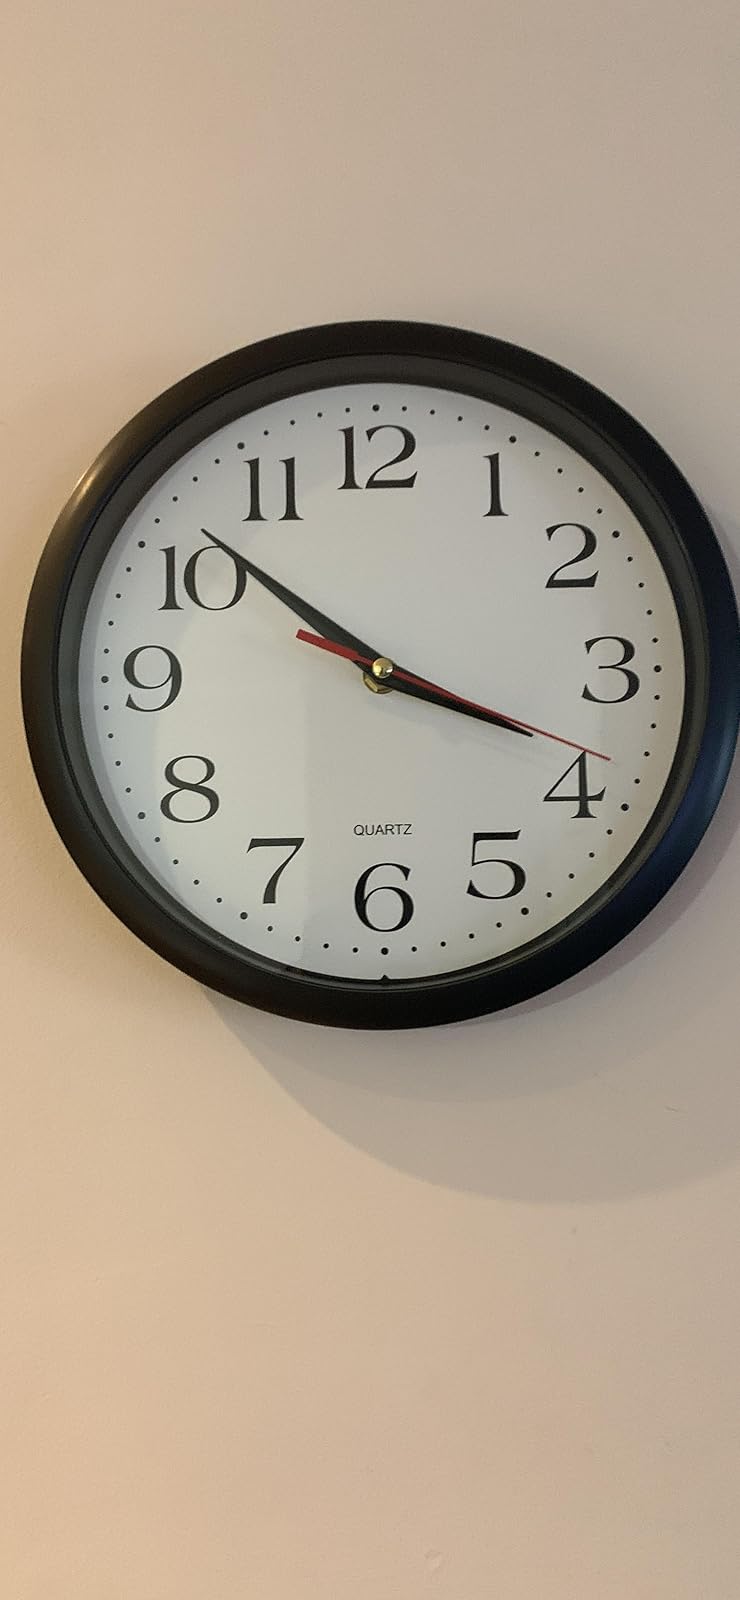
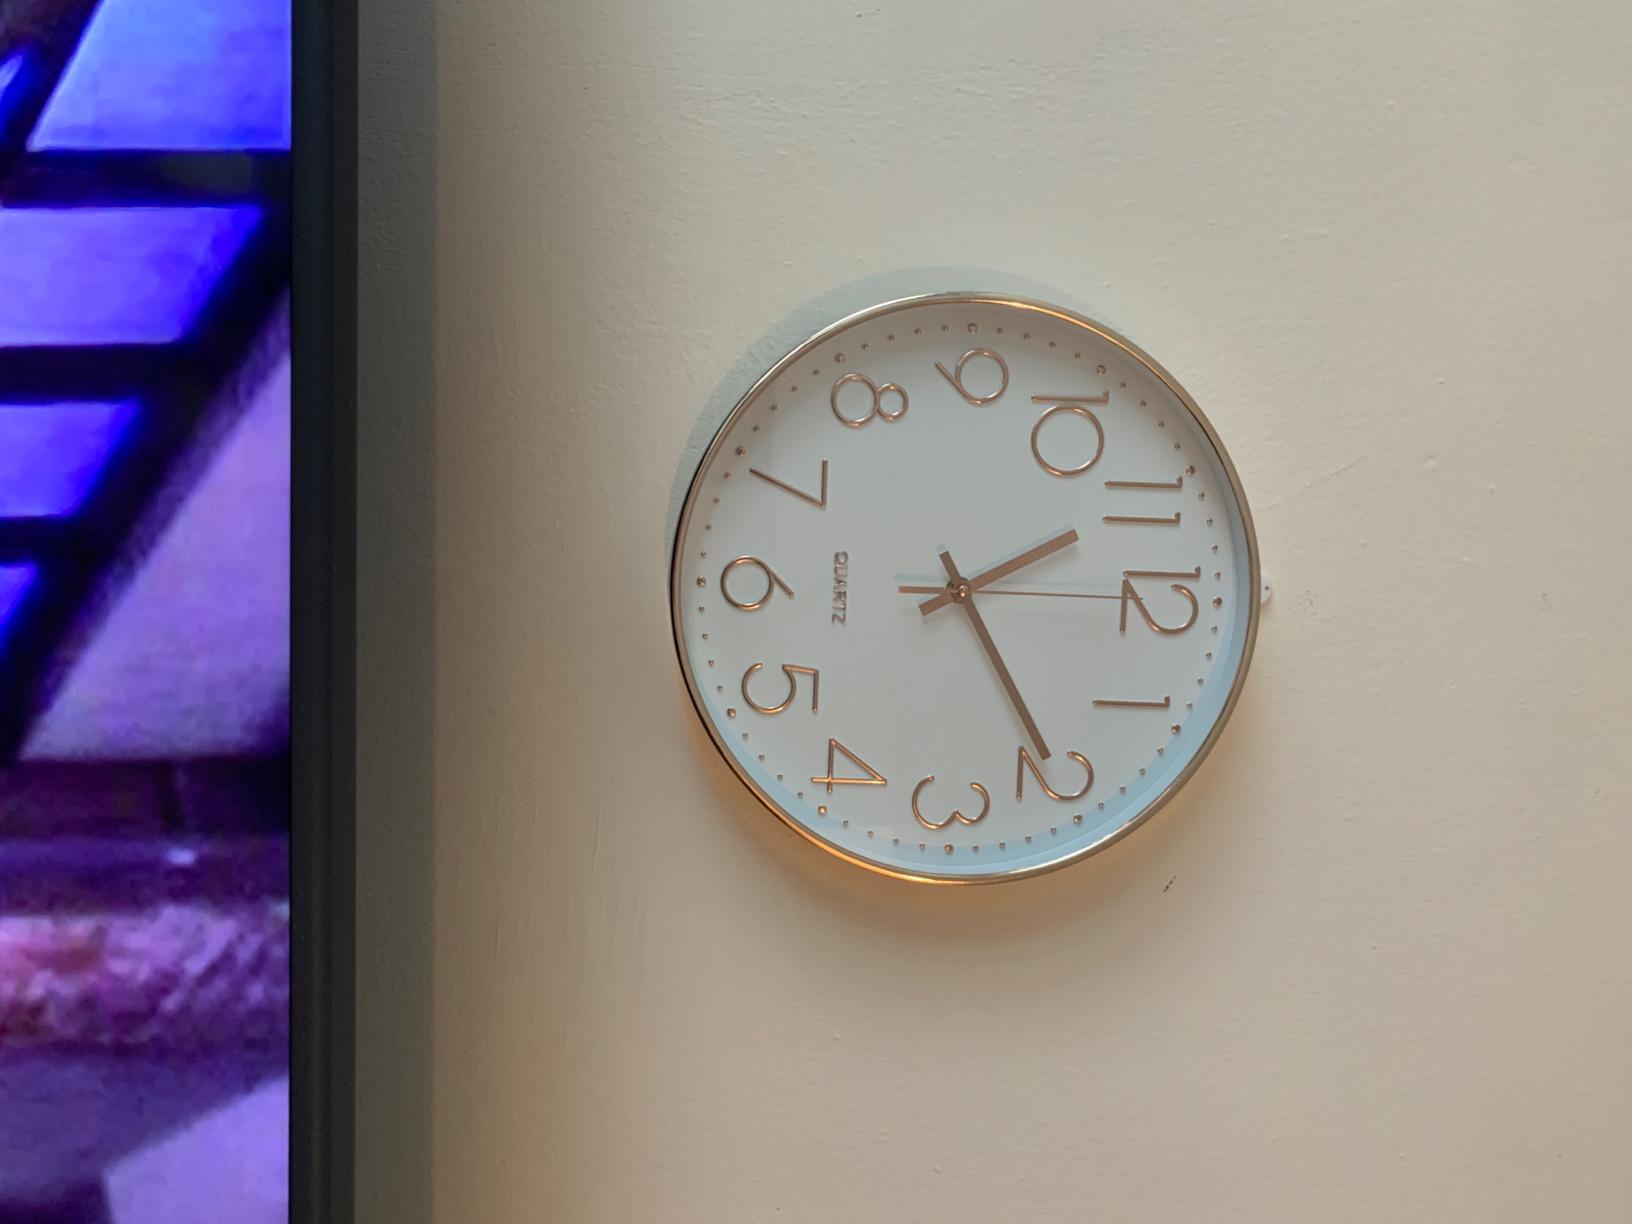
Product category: clock
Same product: no